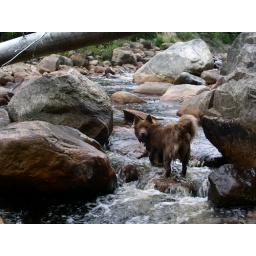
Mocha Bear, fishing for salmon in a mountain stream!